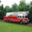
Label: truck